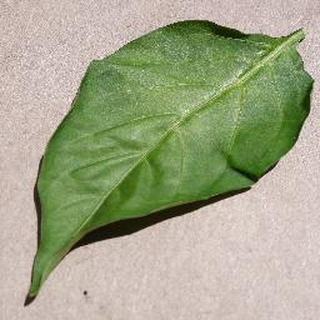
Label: healthy_bell_pepper